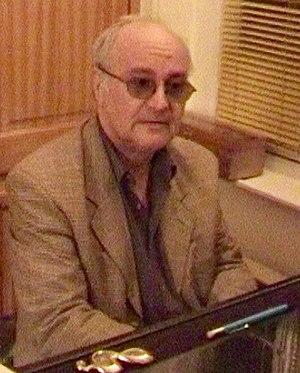
Bernard Maury au piano (clair)
Bernard Maury, né le 28 décembre 1943 à Marmande et mort le 31 juillet 2005 à Caen, est un pianiste, pédagogue et arrangeur français. Spécialisé dans l'harmonie jazz et ami du pianiste américain Bill Evans, il a formé nombre de pianistes français aujourd'hui réputés. Il est le cofondateur de la Bill Evans Piano Academy.